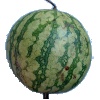
Label: watermelon